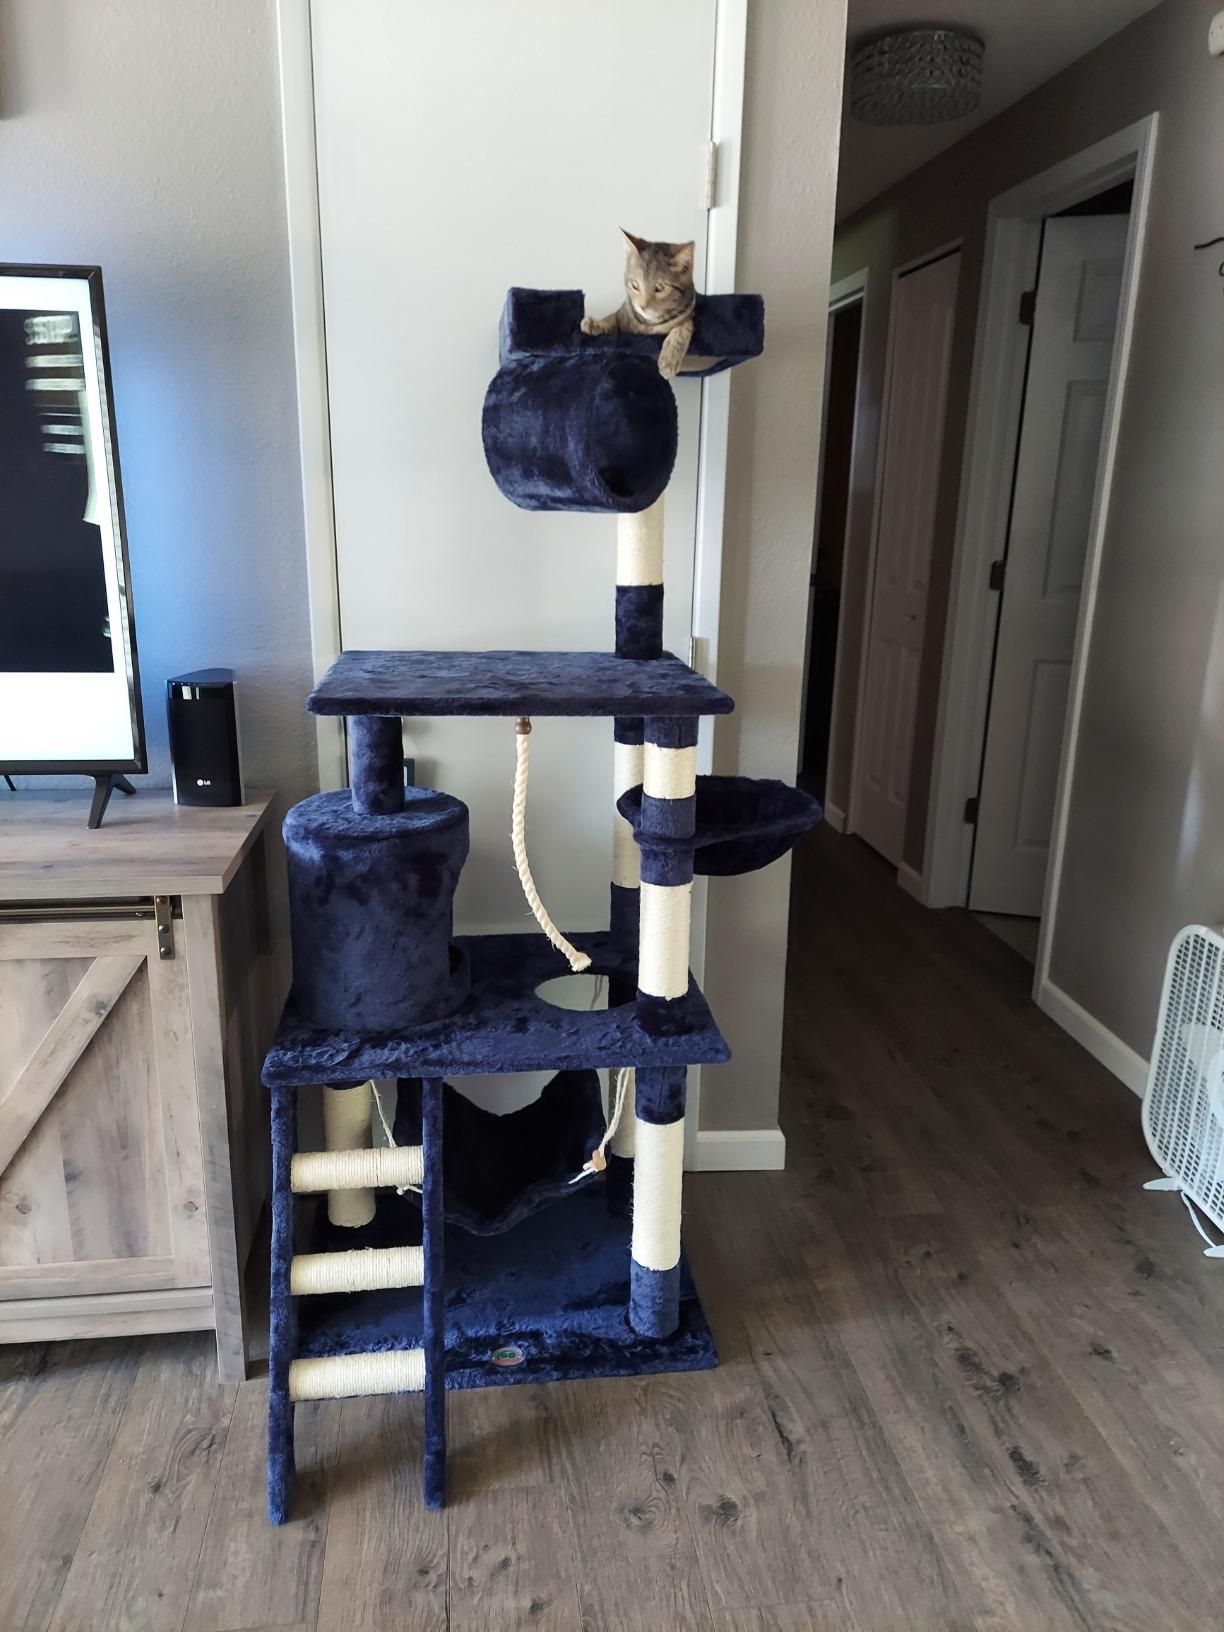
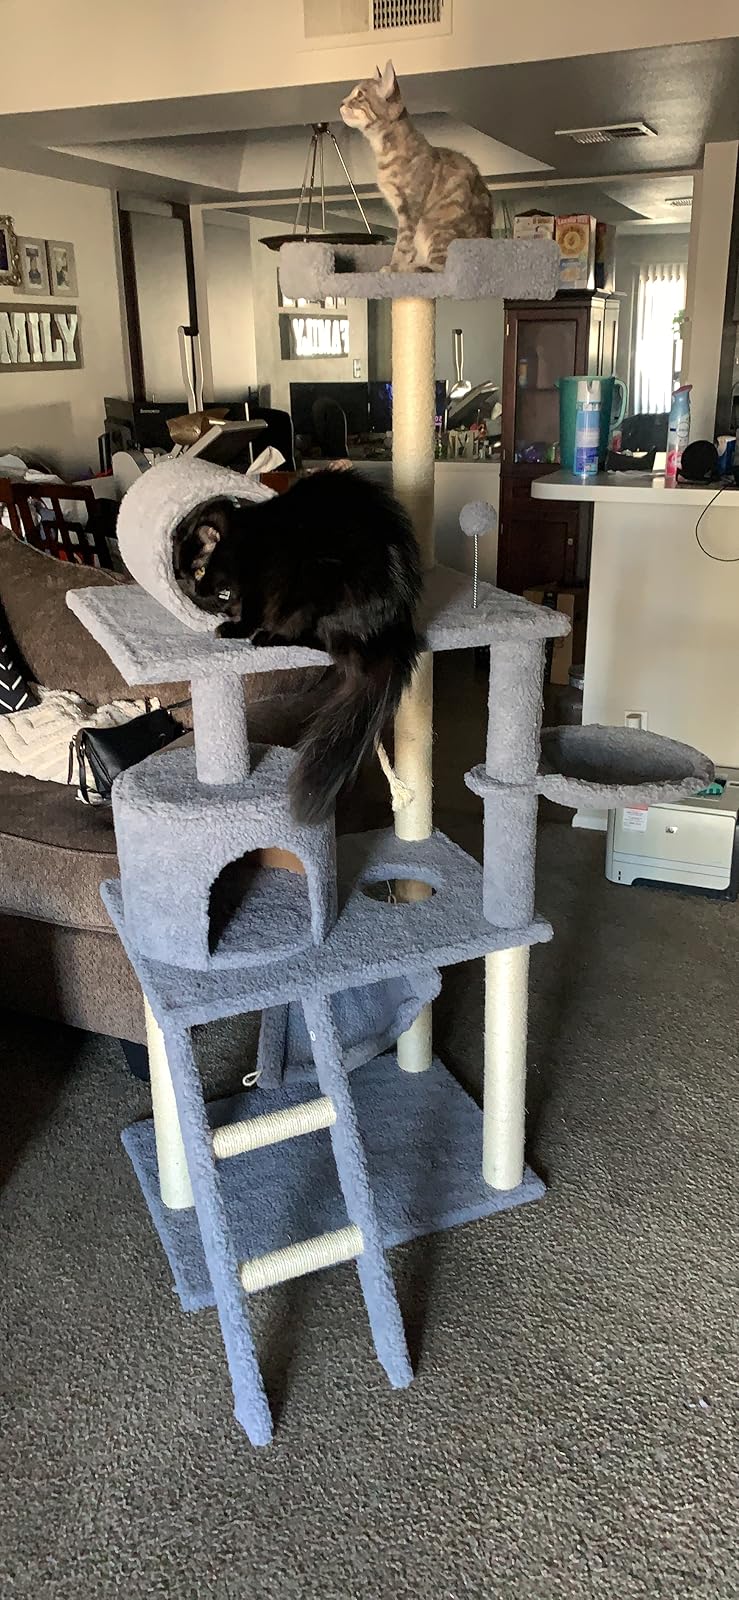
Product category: items_cat tree
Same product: no